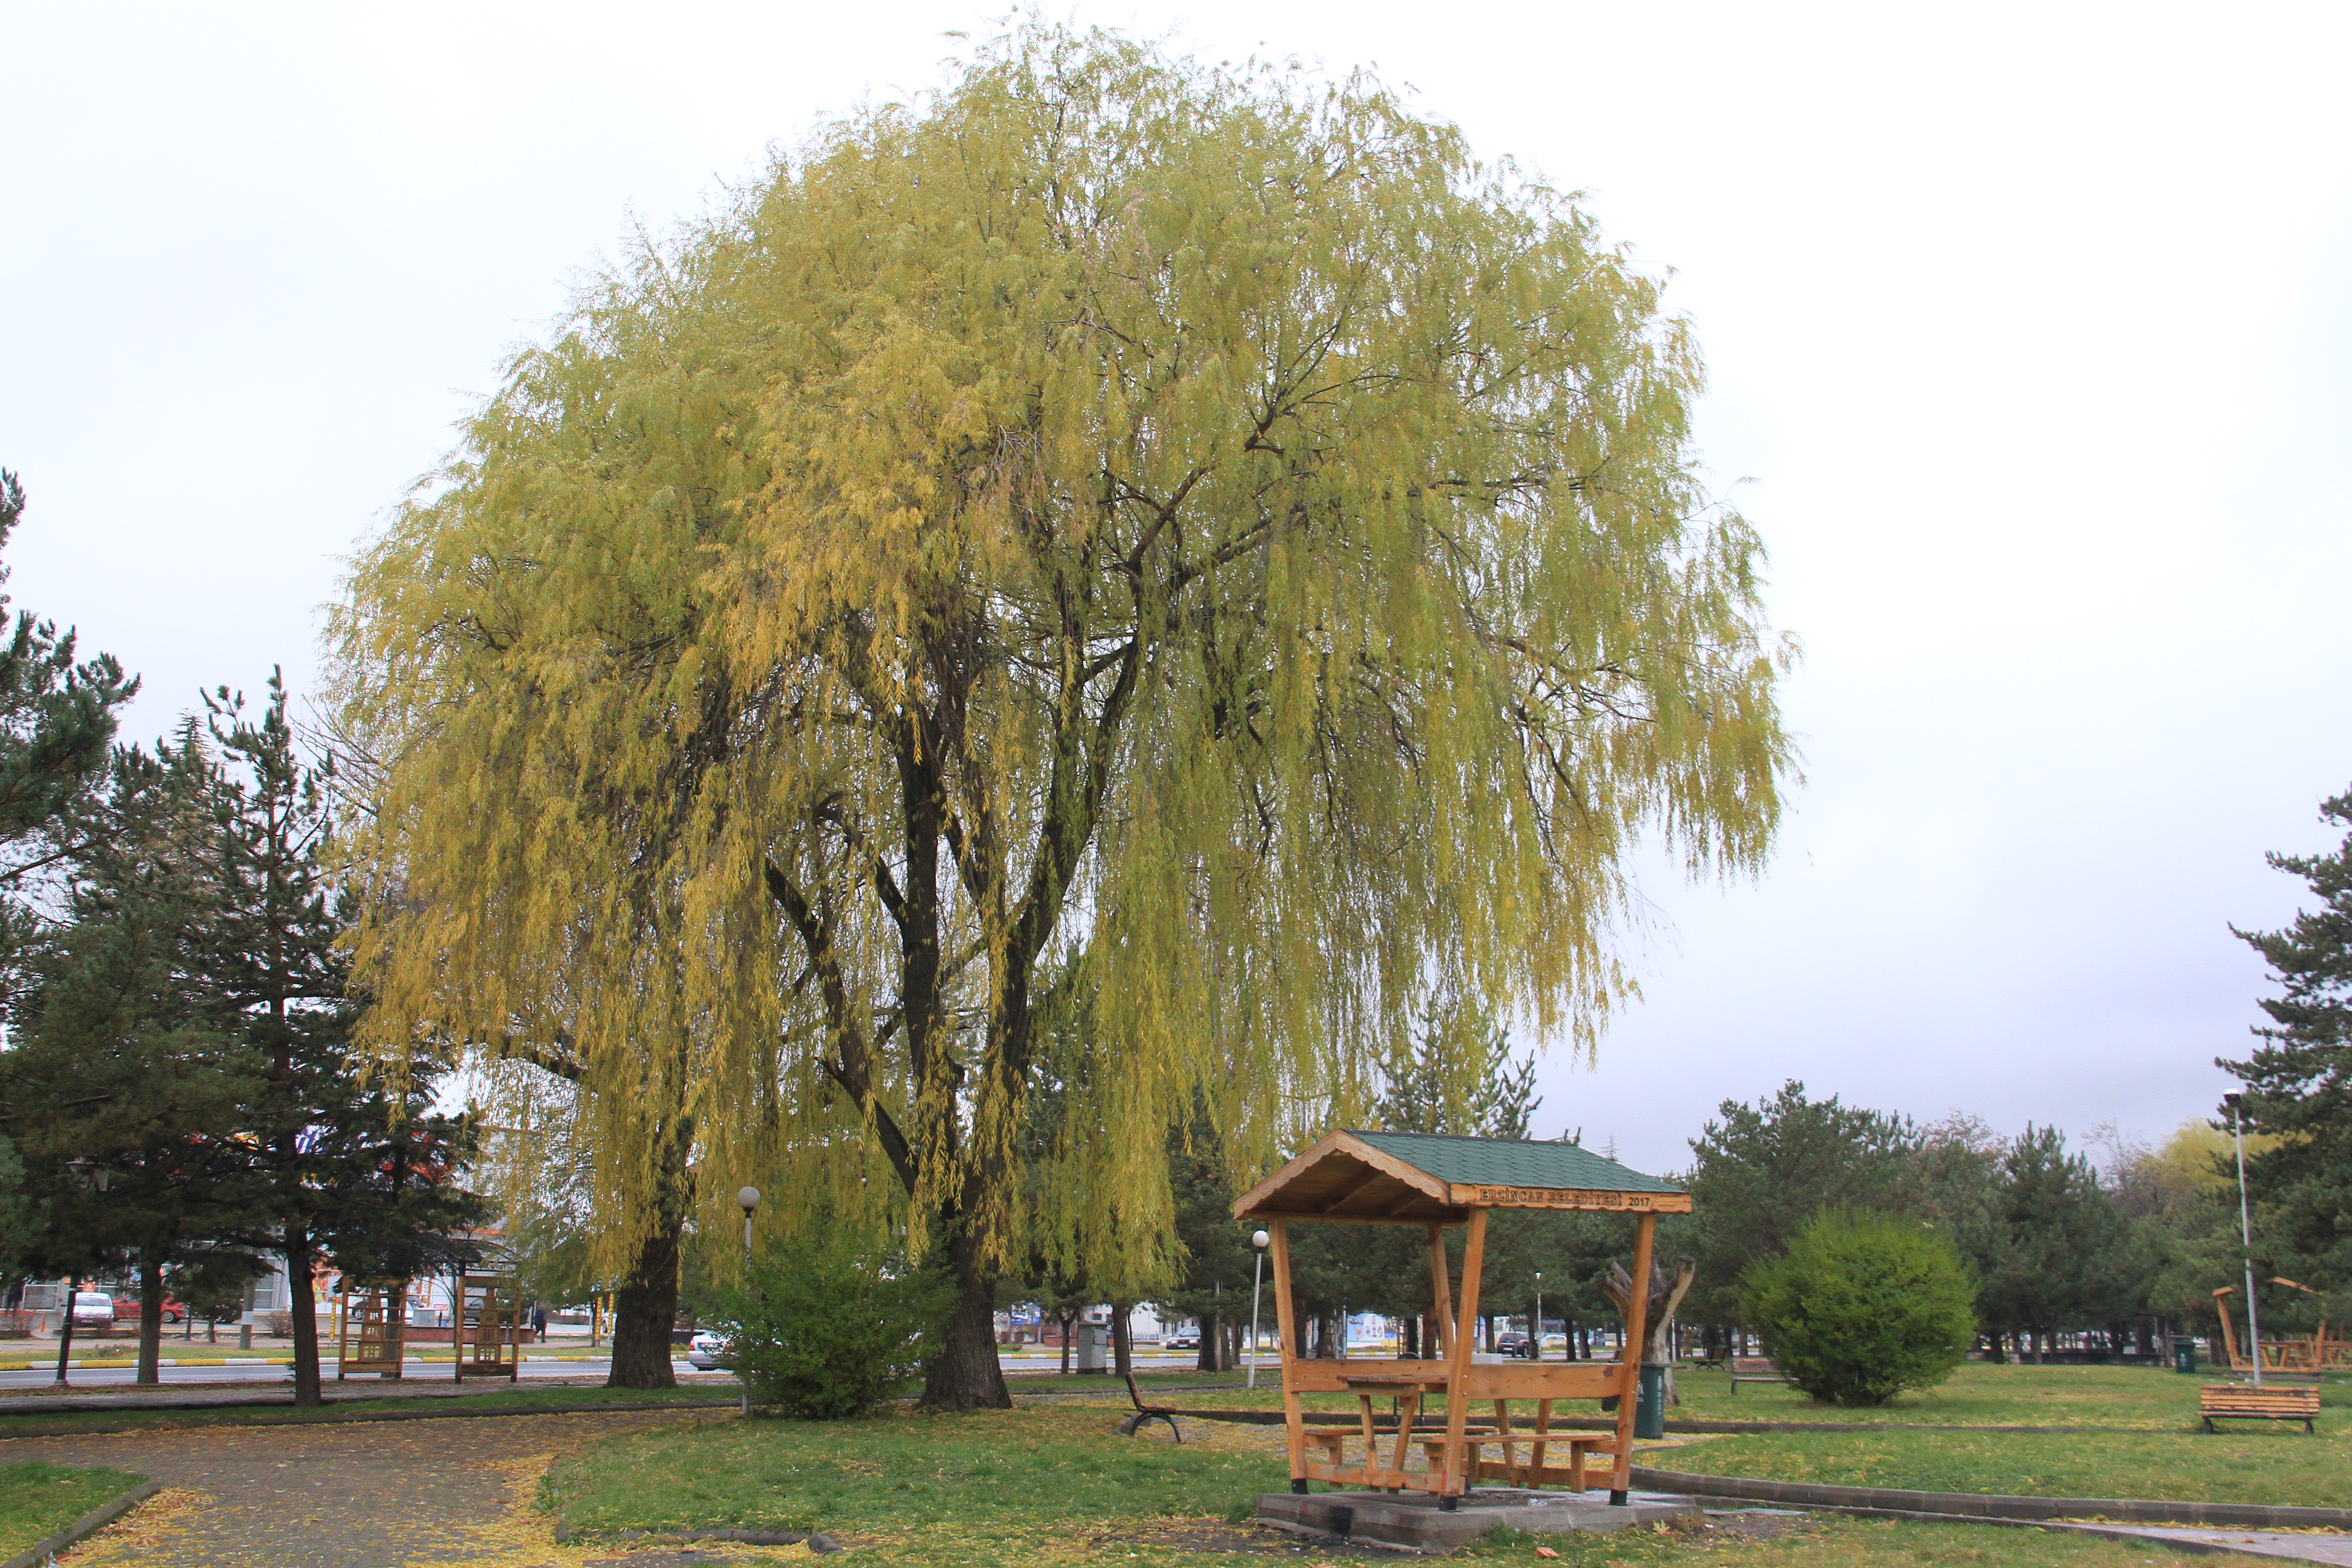
autumn, season, tree, woody plant, plant, leaf, spring, house, sky, park, grass, rural area, landscape, furniture, willow, road, river, grove